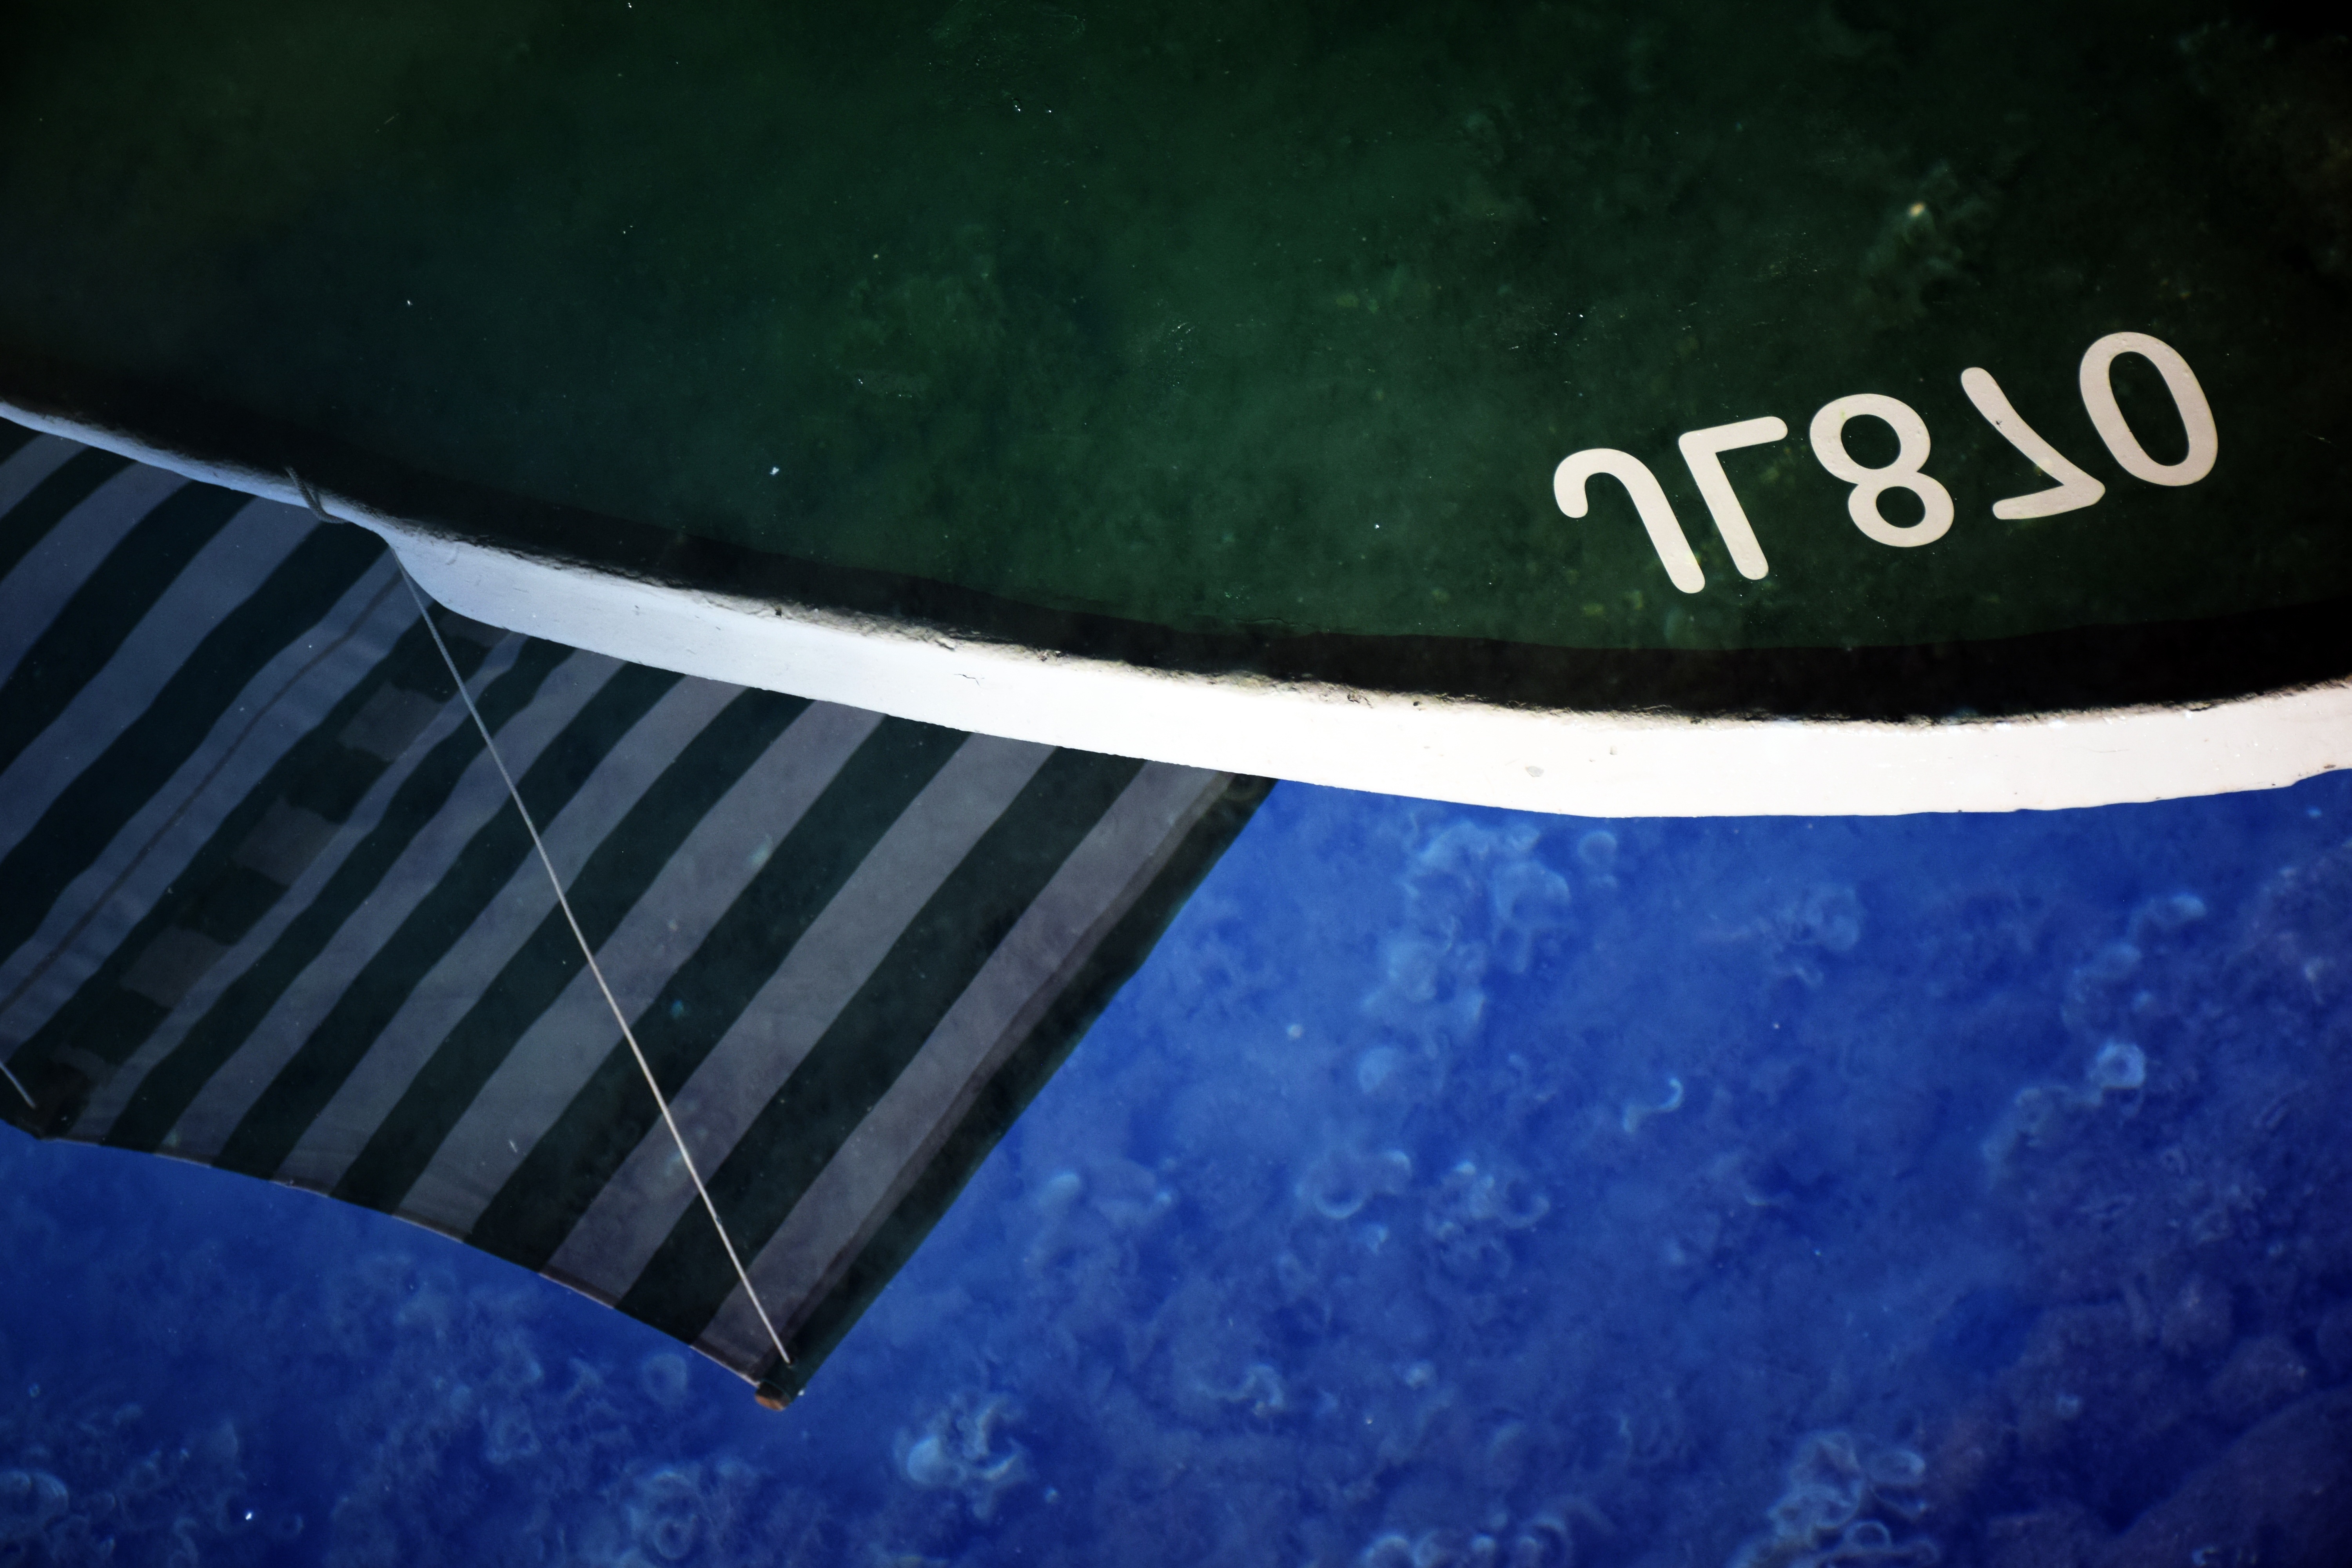
sea, wing, boat, morning, summer, travel, green, reflection, color, space, surfboard, blue, croatia, earth, sail, shape, hvar, atmosphere of earth, surfing equipment and supplies